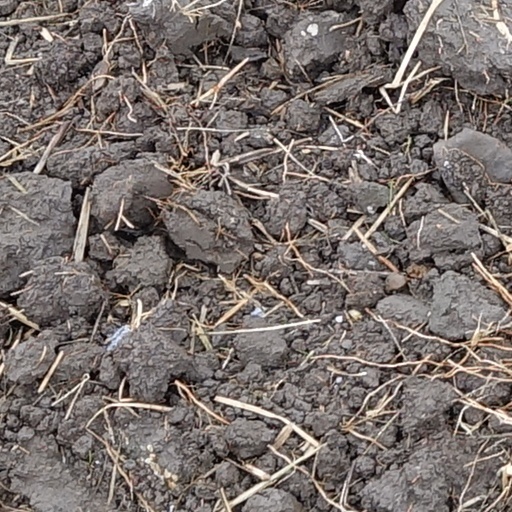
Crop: wheat